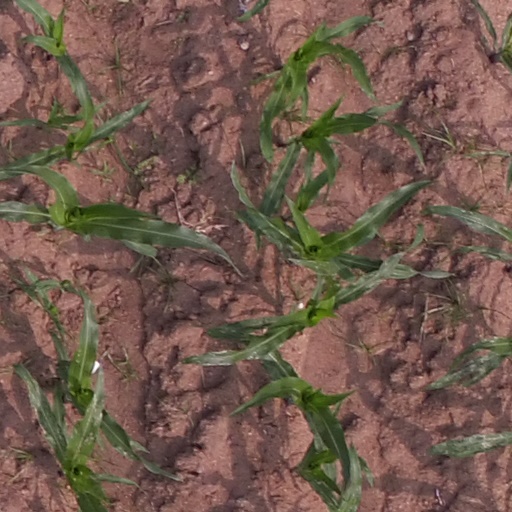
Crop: maize; corn